DeSoto National Wildlife Refuge

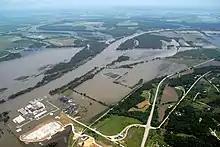
The refuge on June 20, 2011, during the 2011 Missouri River flood. The oxbow lake is in the upper left. Five days later, a levee breach resulted in the refuge closing after being nearly totally inundated. The Fort Calhoun Nuclear Generating Station is in the foreground.

DeSoto National Wildlife Refuge, created in 1958, is located along the banks of the Missouri River in the U.S. states of Iowa and Nebraska. The refuge (46% in Iowa, 54% in Nebraska) preserves an area that would have been otherwise lost to cultivation. In 1960, an Army Corps of Engineers channelization project on the Missouri River moved the main river channel in the area to the west. The former river channel became DeSoto Lake, a seven-mile long oxbow lake. As a result, part of the Nebraska portion of the refuge lies on the east side of the Missouri River.